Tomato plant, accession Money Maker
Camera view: horizontal (90 deg, fisheye); turntable rotation: 300 degrees
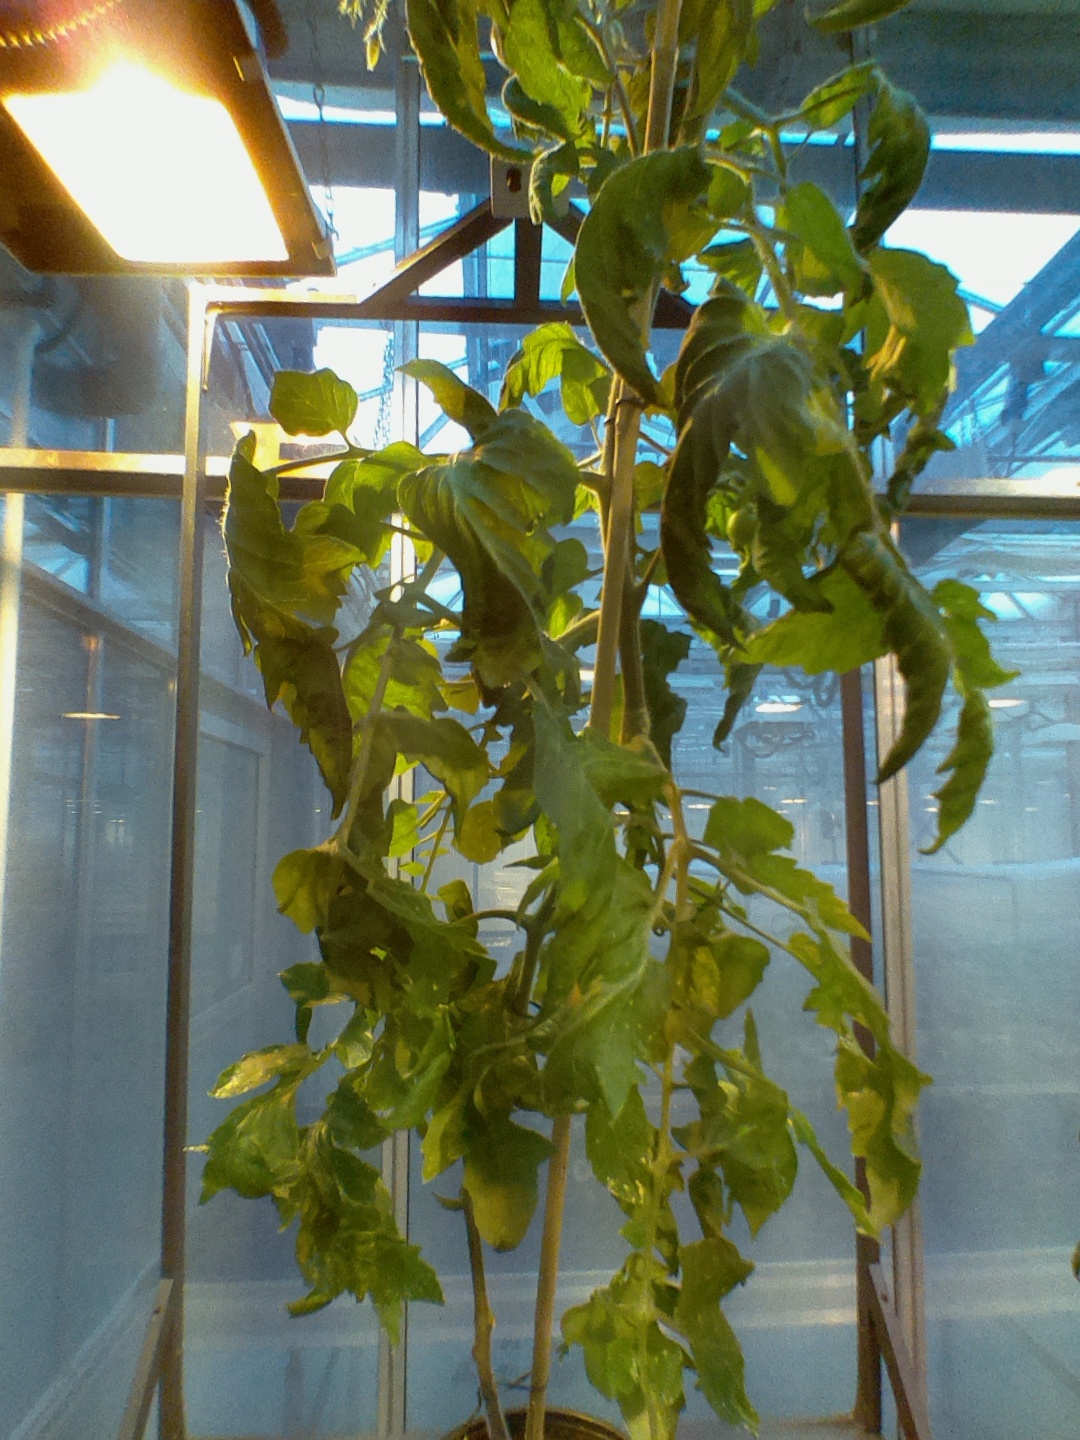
BBCH growth stage 74: 40%-50% of final fruit size